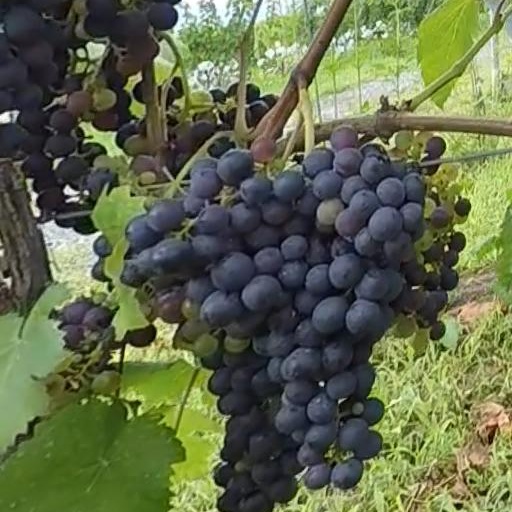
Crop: grape